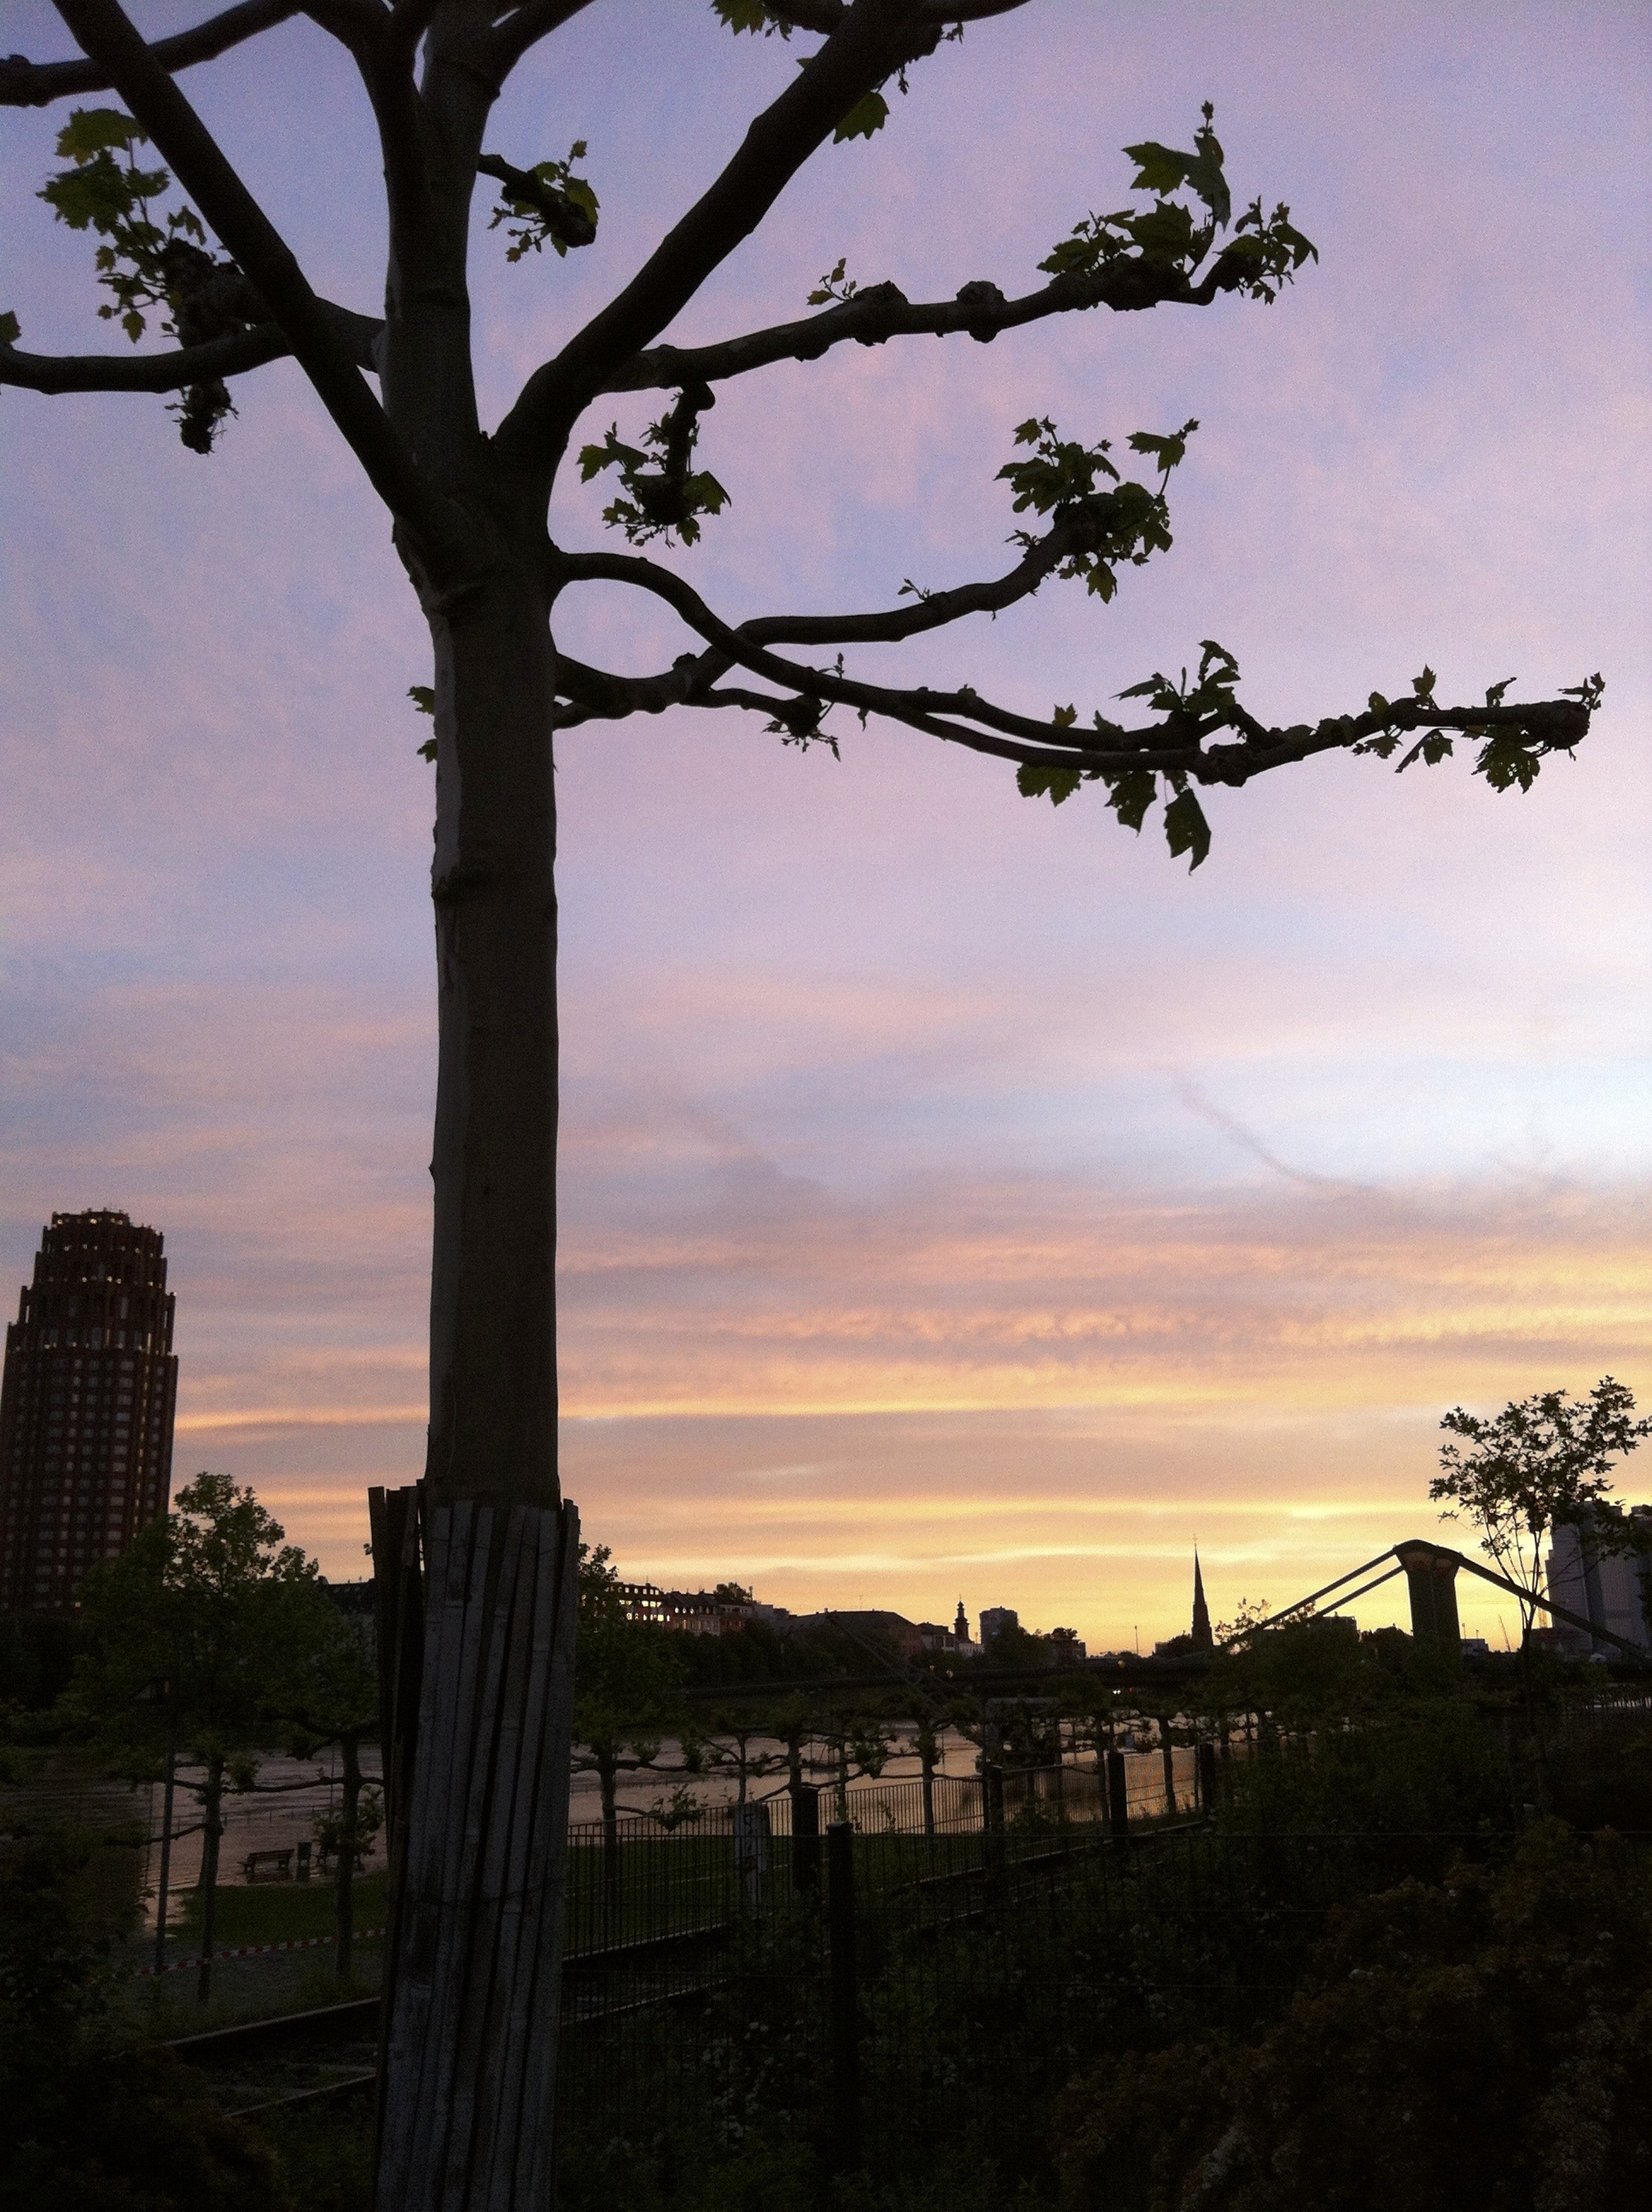
tree, silhouette, architecture, plant, sky, sunrise, sunset, sunlight, morning, flower, dawn, plane, dusk, evening, clouds, frankfurt, atmospheric phenomenon, woody plant, arecales, eastern harbour